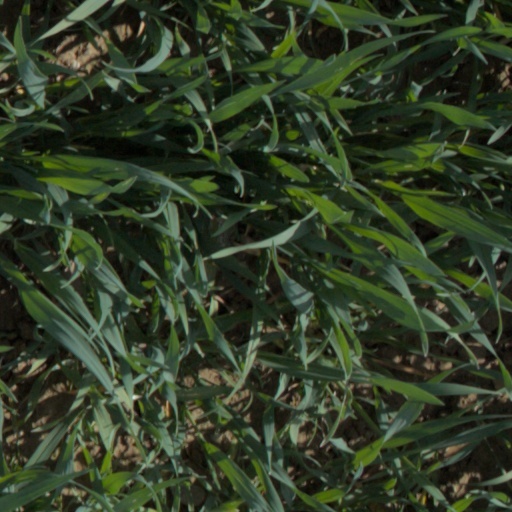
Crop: wheat